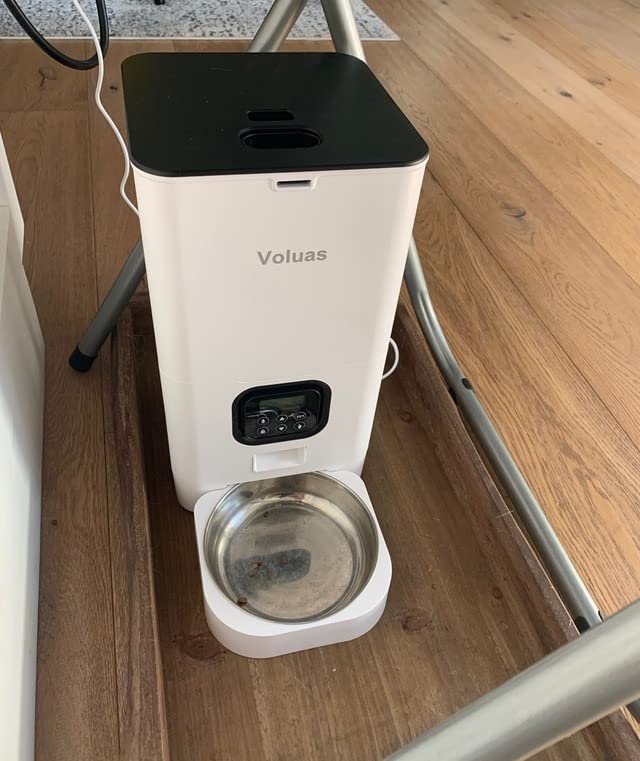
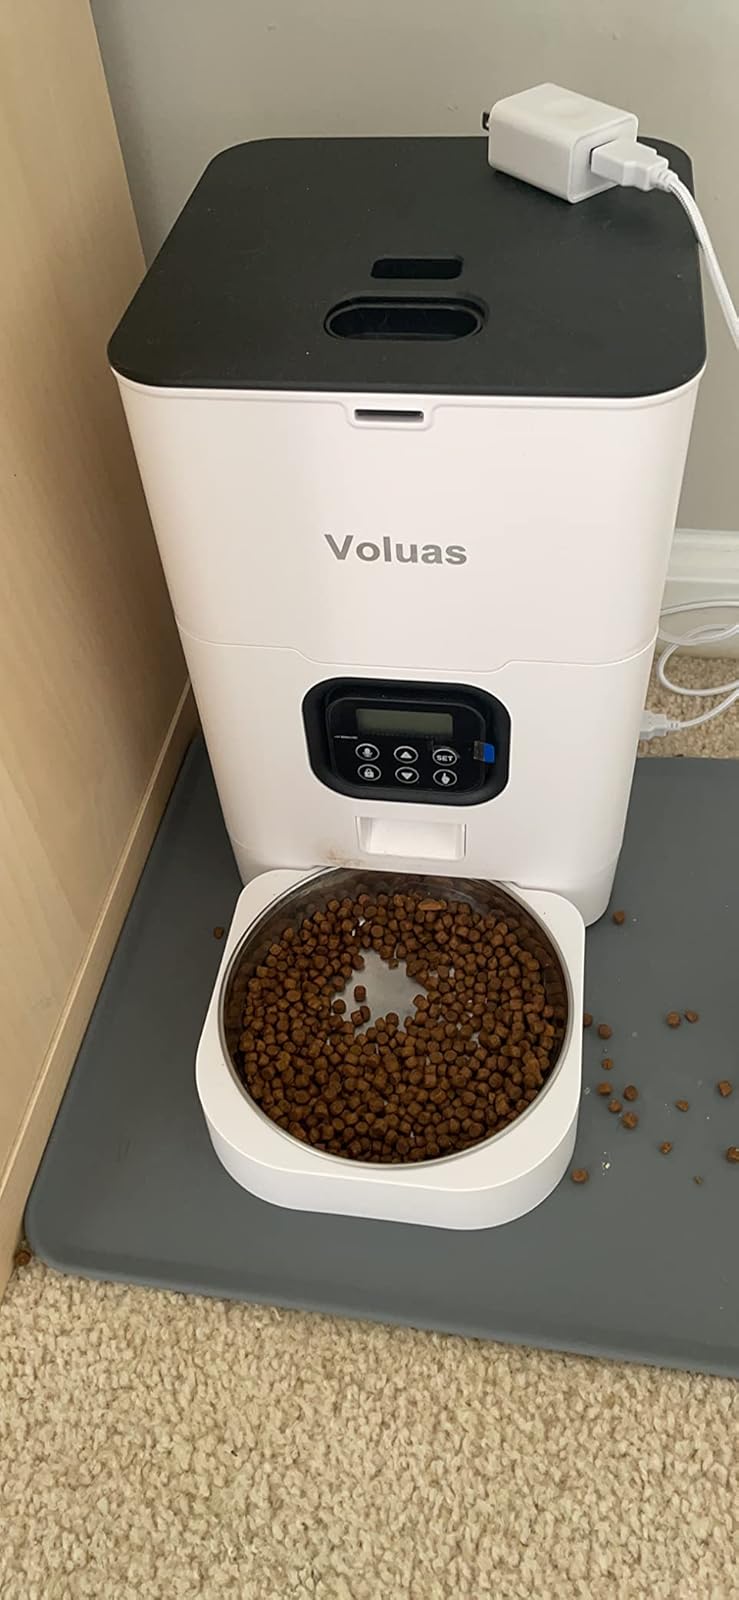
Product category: items_feeder
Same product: yes